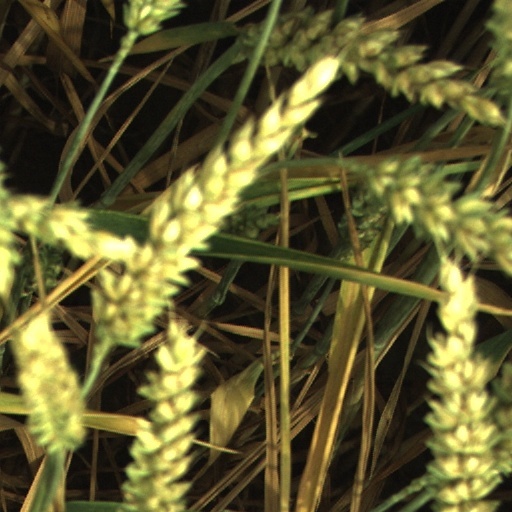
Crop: wheat